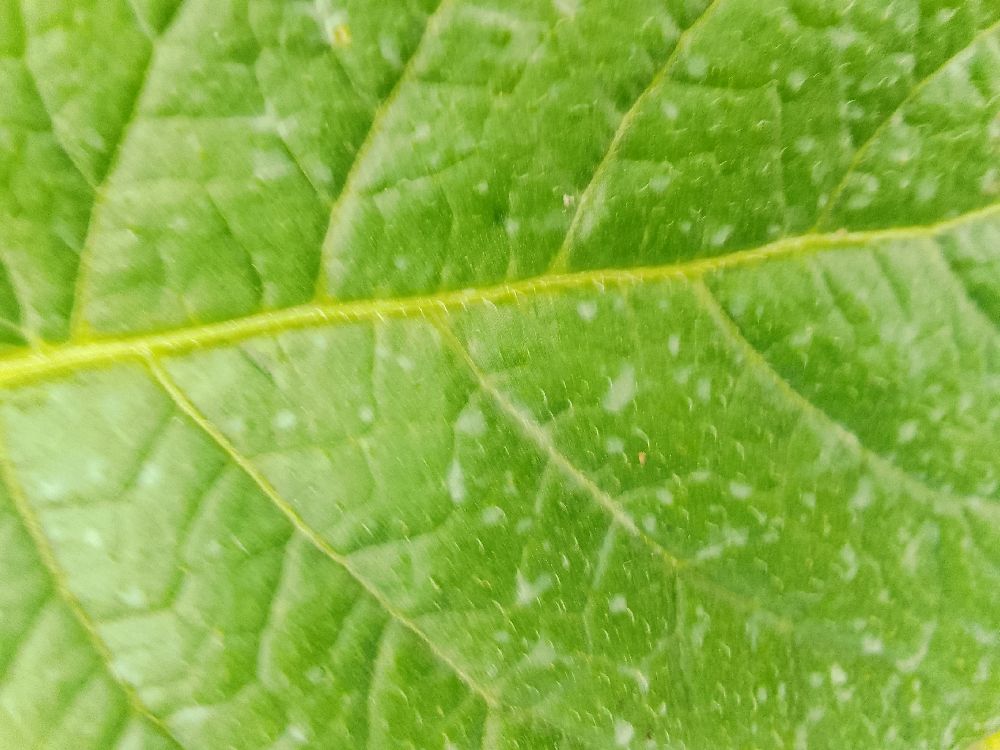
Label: Healthy